Chateshwar Temple

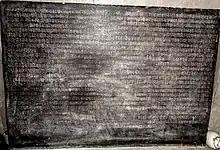
Chateswar Temple inscription of Anangabhima Deva III

Major ones are Dola Purnima, Shivaratri, Kartik Purnima and Margashirsha Purnima. During Mondays and Sankranti days, one can see a large crowd. It is easily accessed by road from Cuttack via Jagatpur.